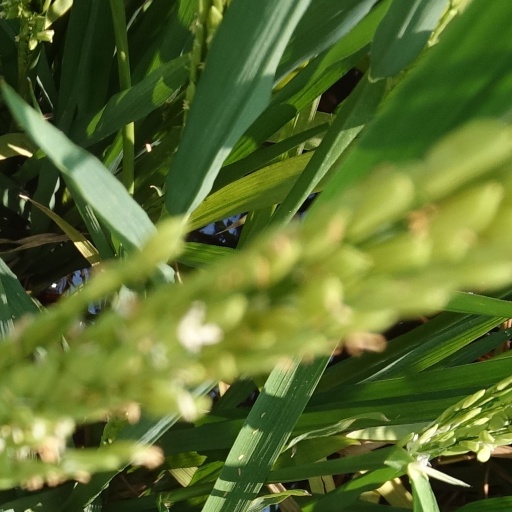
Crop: rice